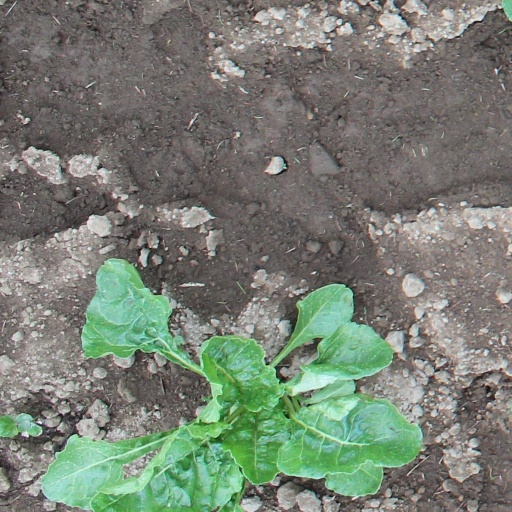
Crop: sugar beet